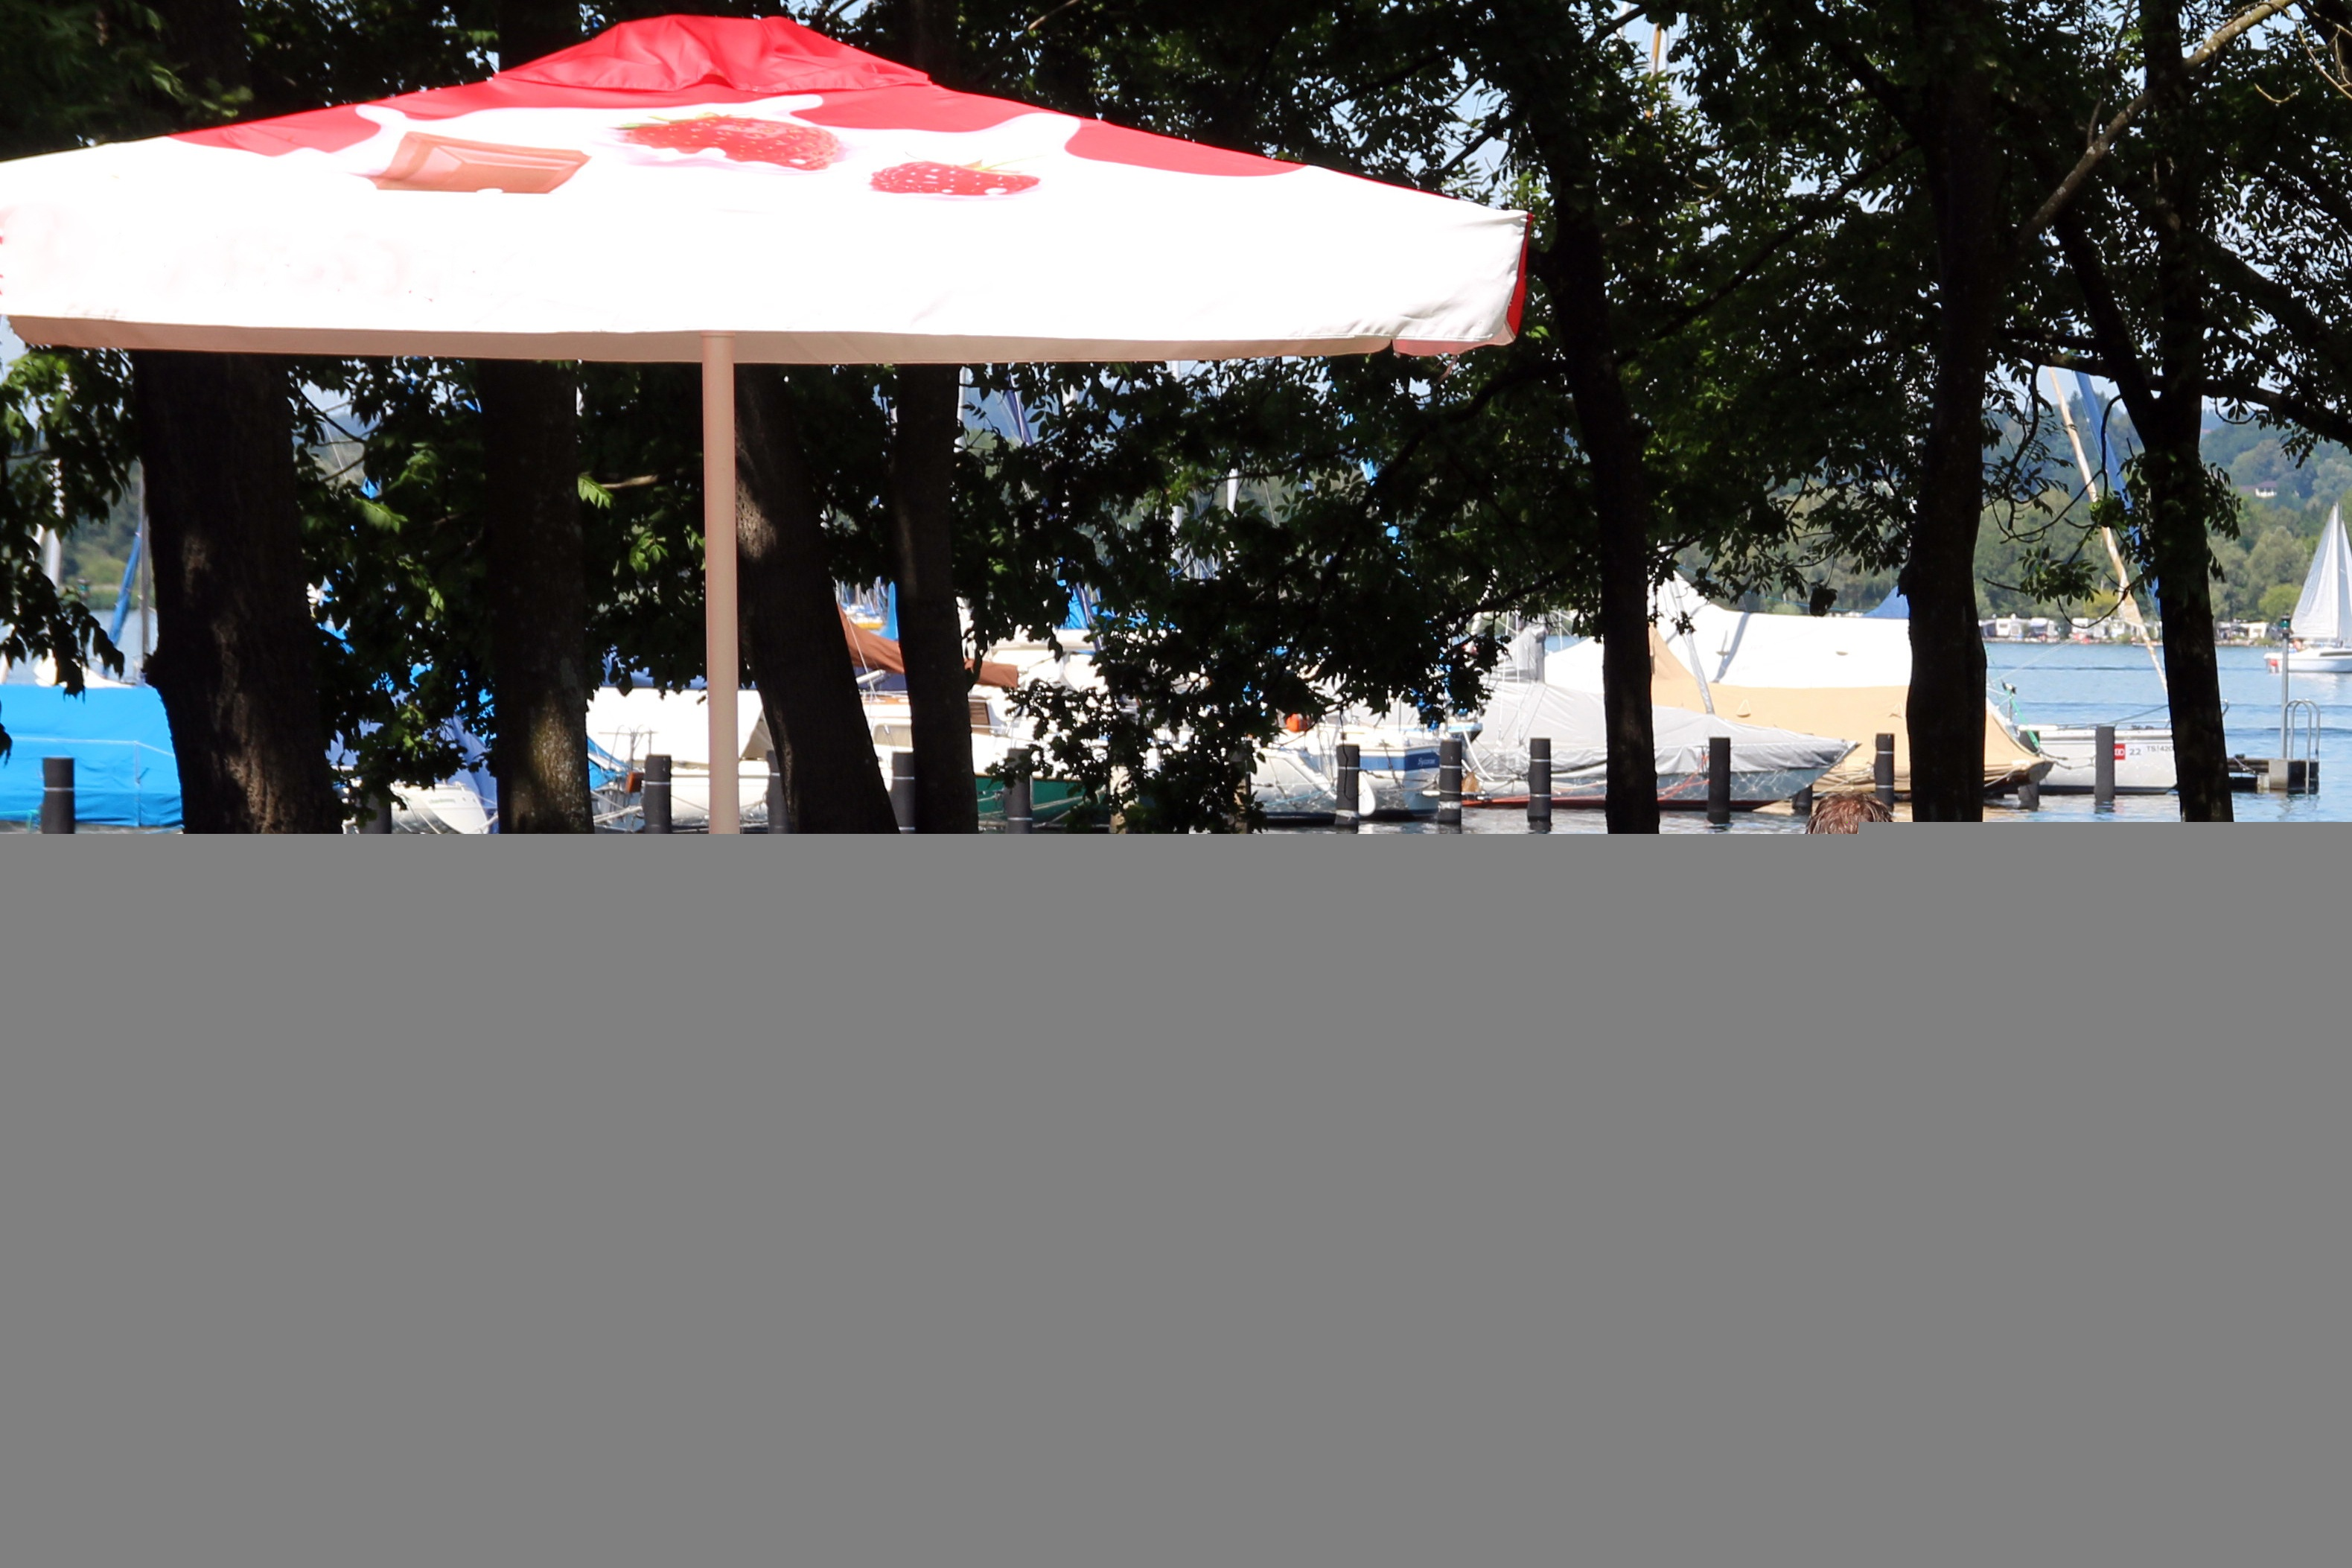
tree, person, plant, chair, seat, shade, recreation, canopy, relax, umbrella, human, rest, leisure, sit, folding chair, break, parasol, out, recovery, einkehr, rest pause, garden chair, outdoor structure